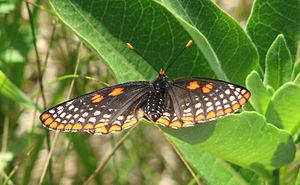
Le Baltimore est un lépidoptère appartenant à la famille des Nymphalidae, à la sous-famille des Nymphalinae et au genre Euphydryas.